Historic Filipinotown, Los Angeles

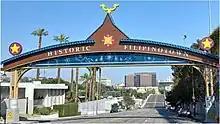
This welcome arch marks the eastern entrance to the neighborhood and is the first of its kind

Along the streets of Historic FilipinoTown are lamp posts adorned with Filipino cultural medallions. These medallions decorate the tops of lamp posts with different symbols. Roel Punzalan is the artist who designed the streetlight art. His vision for the project was to tie the Filipino values of "kapwa," "lakbay," and "kapayapaan" to the unique interaction of Filipino culture and Historic FilipinoTown. The streetlight art served both as an educational opportunity to share Filipino culture and history and as a way to improve pedestrian safety. Streetlights were placed at 17 different intersections, and about 54 lamp posts were adorned with Punzalan's art.